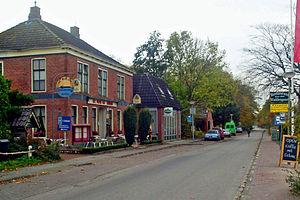
Pieterburen est un village de la commune néerlandaise de Het Hogeland, situé dans la province de Groningue.